2000 Hungarian Grand Prix

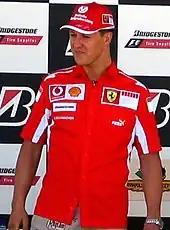
Michael Schumacher took his fifth pole position of the 2000 season.

Coulthard set the day's fastest lap of 1:18.792 with about 15 minutes left in the second practice session; the time was half a second slower than teammate Häkkinen's pole lap at the 1999 race. Häkkinen was second, Michael Schumacher third and Barrichello fourth. Trulli was faster, finishing fifth fastest, ahead of Fisichella and Williams drivers Ralf Schumacher and Button. Jordan's Heinz-Harald Frentzen and Irvine completed the top ten. Several drivers lost control of their cars during the session due to the low grip racing surface appearing to be problematic for racers. Arrows' Pedro de la Rosa was unhurt in an accident against the tyre wall.